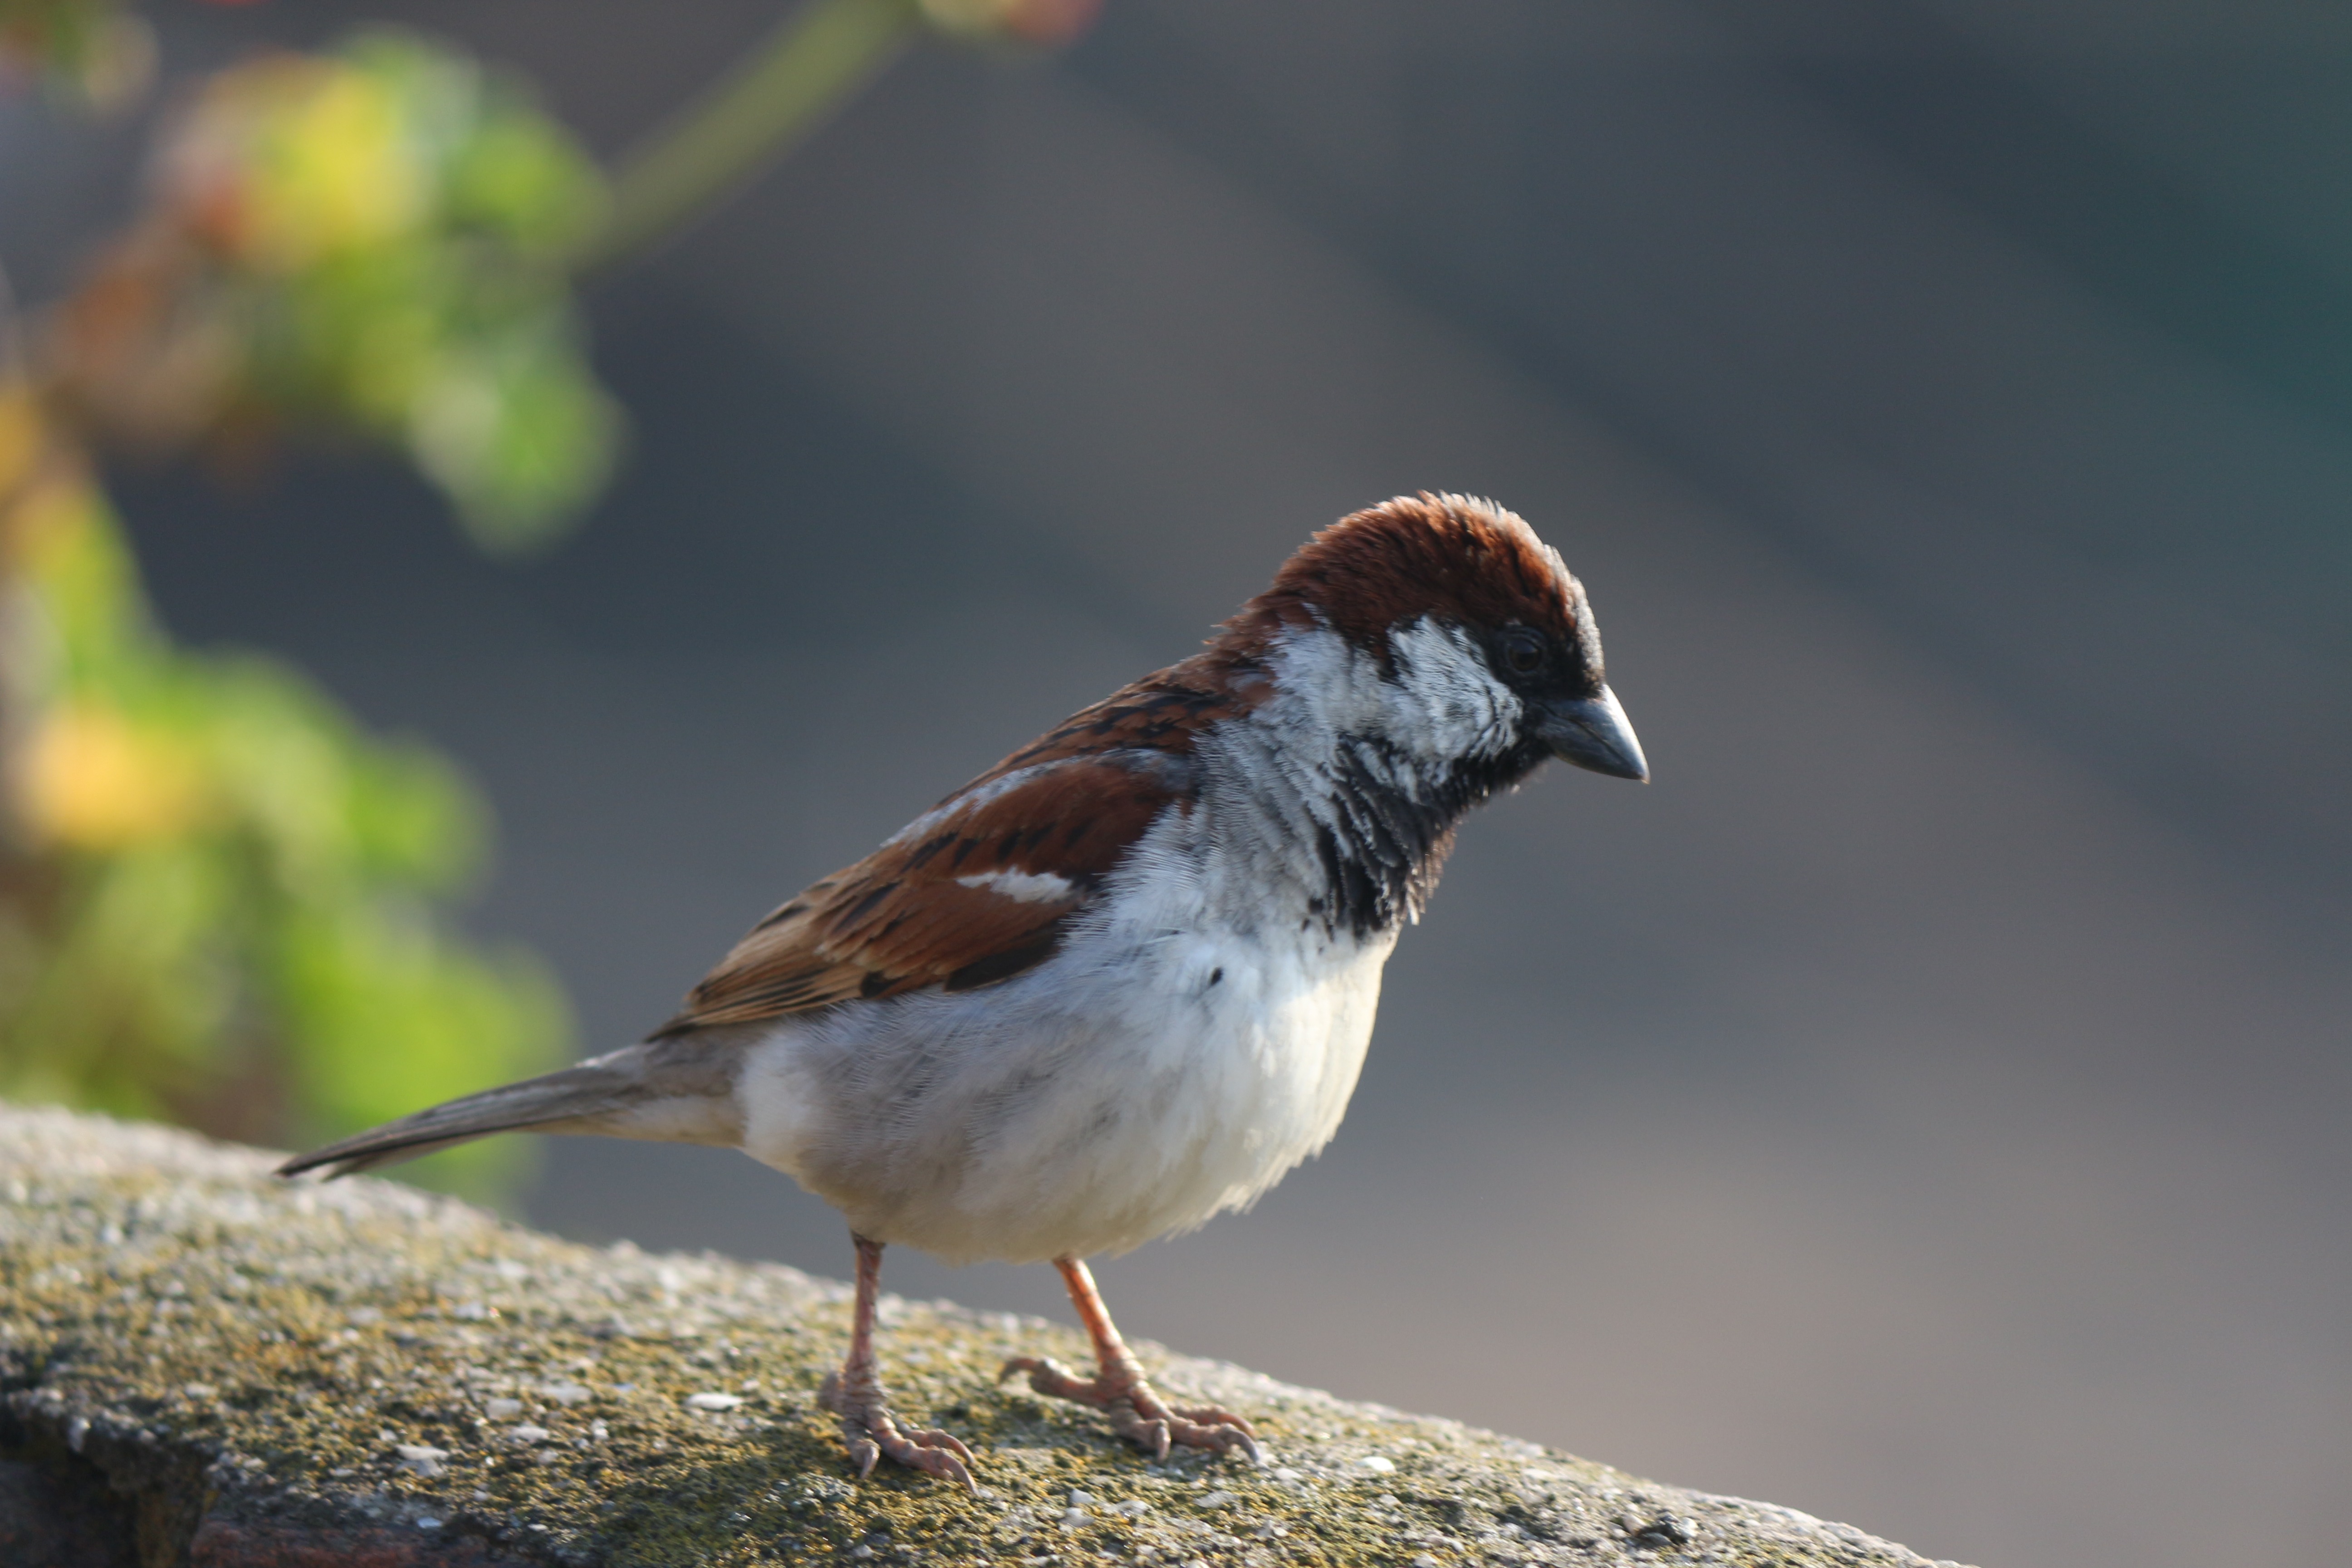
nature, bird, male, wildlife, beak, avian, fauna, close up, passerine, vertebrate, sparrow, finch, perched, brambling, avifauna, house sparrow, old world flycatcher, perching bird, emberizidae, cinclidae